Bill Jessup

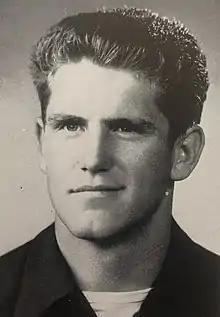
Jessup at USC, c. 1949

William Dean Jessup (March 17, 1929 – January 3, 2015) was an American professional football player who played wide receiver for seven seasons for the San Francisco 49ers and Denver Broncos. He also played one season, 1959, with the British Columbia Lions of the Canadian Football League (CFL), where he was selected as an All-Star at defensive back.